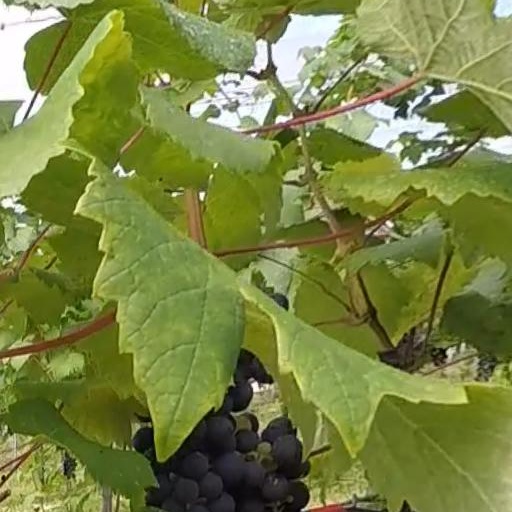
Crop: grape